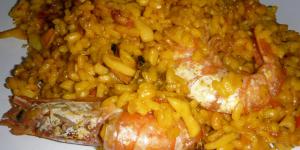
paella de pescado